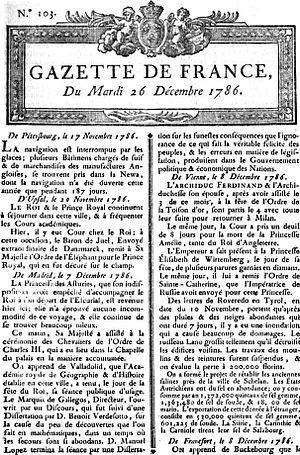
L'histoire de la presse écrite en France traite de la naissance puis du développement de supports appelés périodiques destinés à informer et à détendre les publics de façon régulière.
La Gazette est un périodique créé en 1631 avec l'appui de Richelieu par Théophraste Renaudot, médecin de Louis XIII. Disparu en 1915, c’était un des plus anciens journaux publiés en France. Son ancêtre est le Mercure françois qui parut de 1611 à 1648.